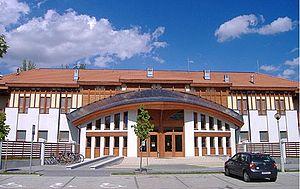
Il y a un bon nombre de villes thermales en Hongrie. Parmi les plus anciennes et les plus visitées se trouvent les stations thermales de Budapest, Hévíz, Hajdúszoboszló, Bükf ürdő, Sárvár et Zalakaros. En 2017, les spas hongrois ont accueilli plus de 900 000 visiteurs, dont environ la moitié étaient des étrangers, originaires d'Autriche, d'Allemagne et de Russie.